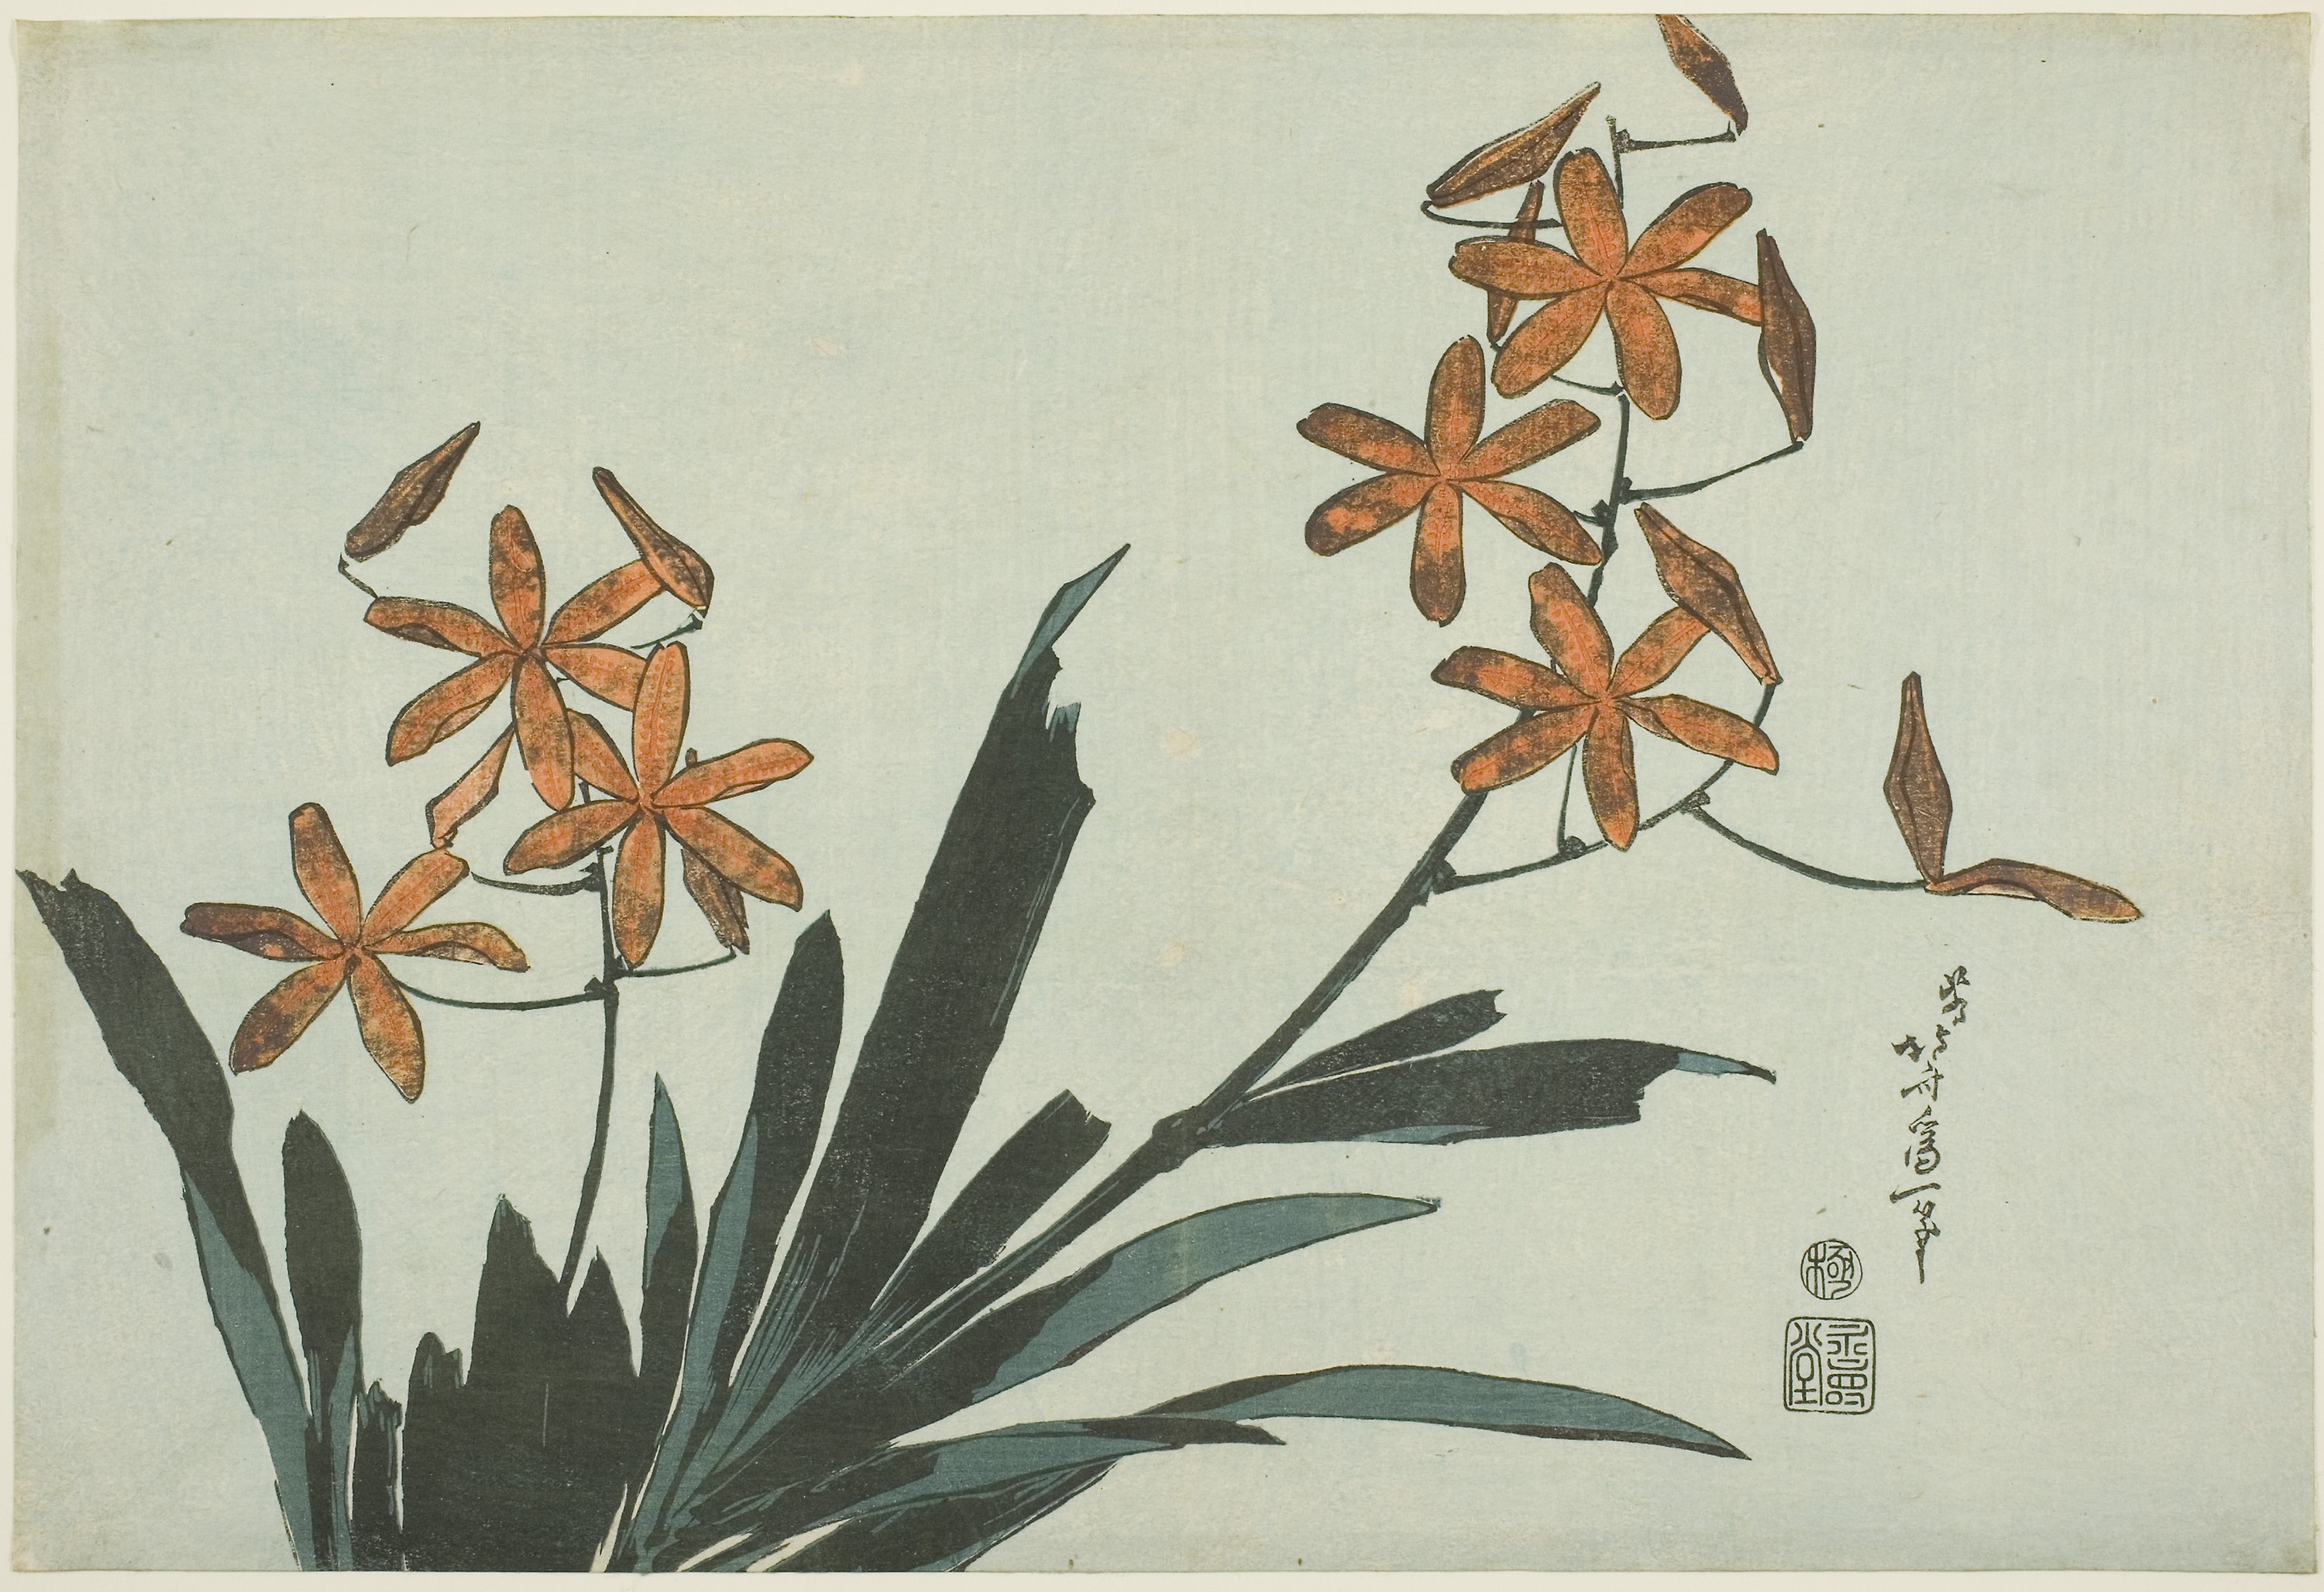
flower, plant, botany, flowering plant, Pedicel, wildflower, epidendrum, orchid